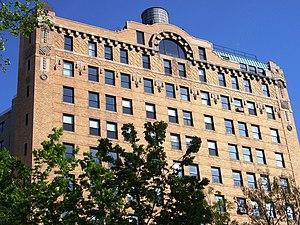
La 96ᵉ Rue est une voie de circulation à double sens de l'arrondissement de Manhattan, dans les quartiers de l'Upper East Side et de l'Upper West Side à New York.